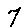
Label: 7